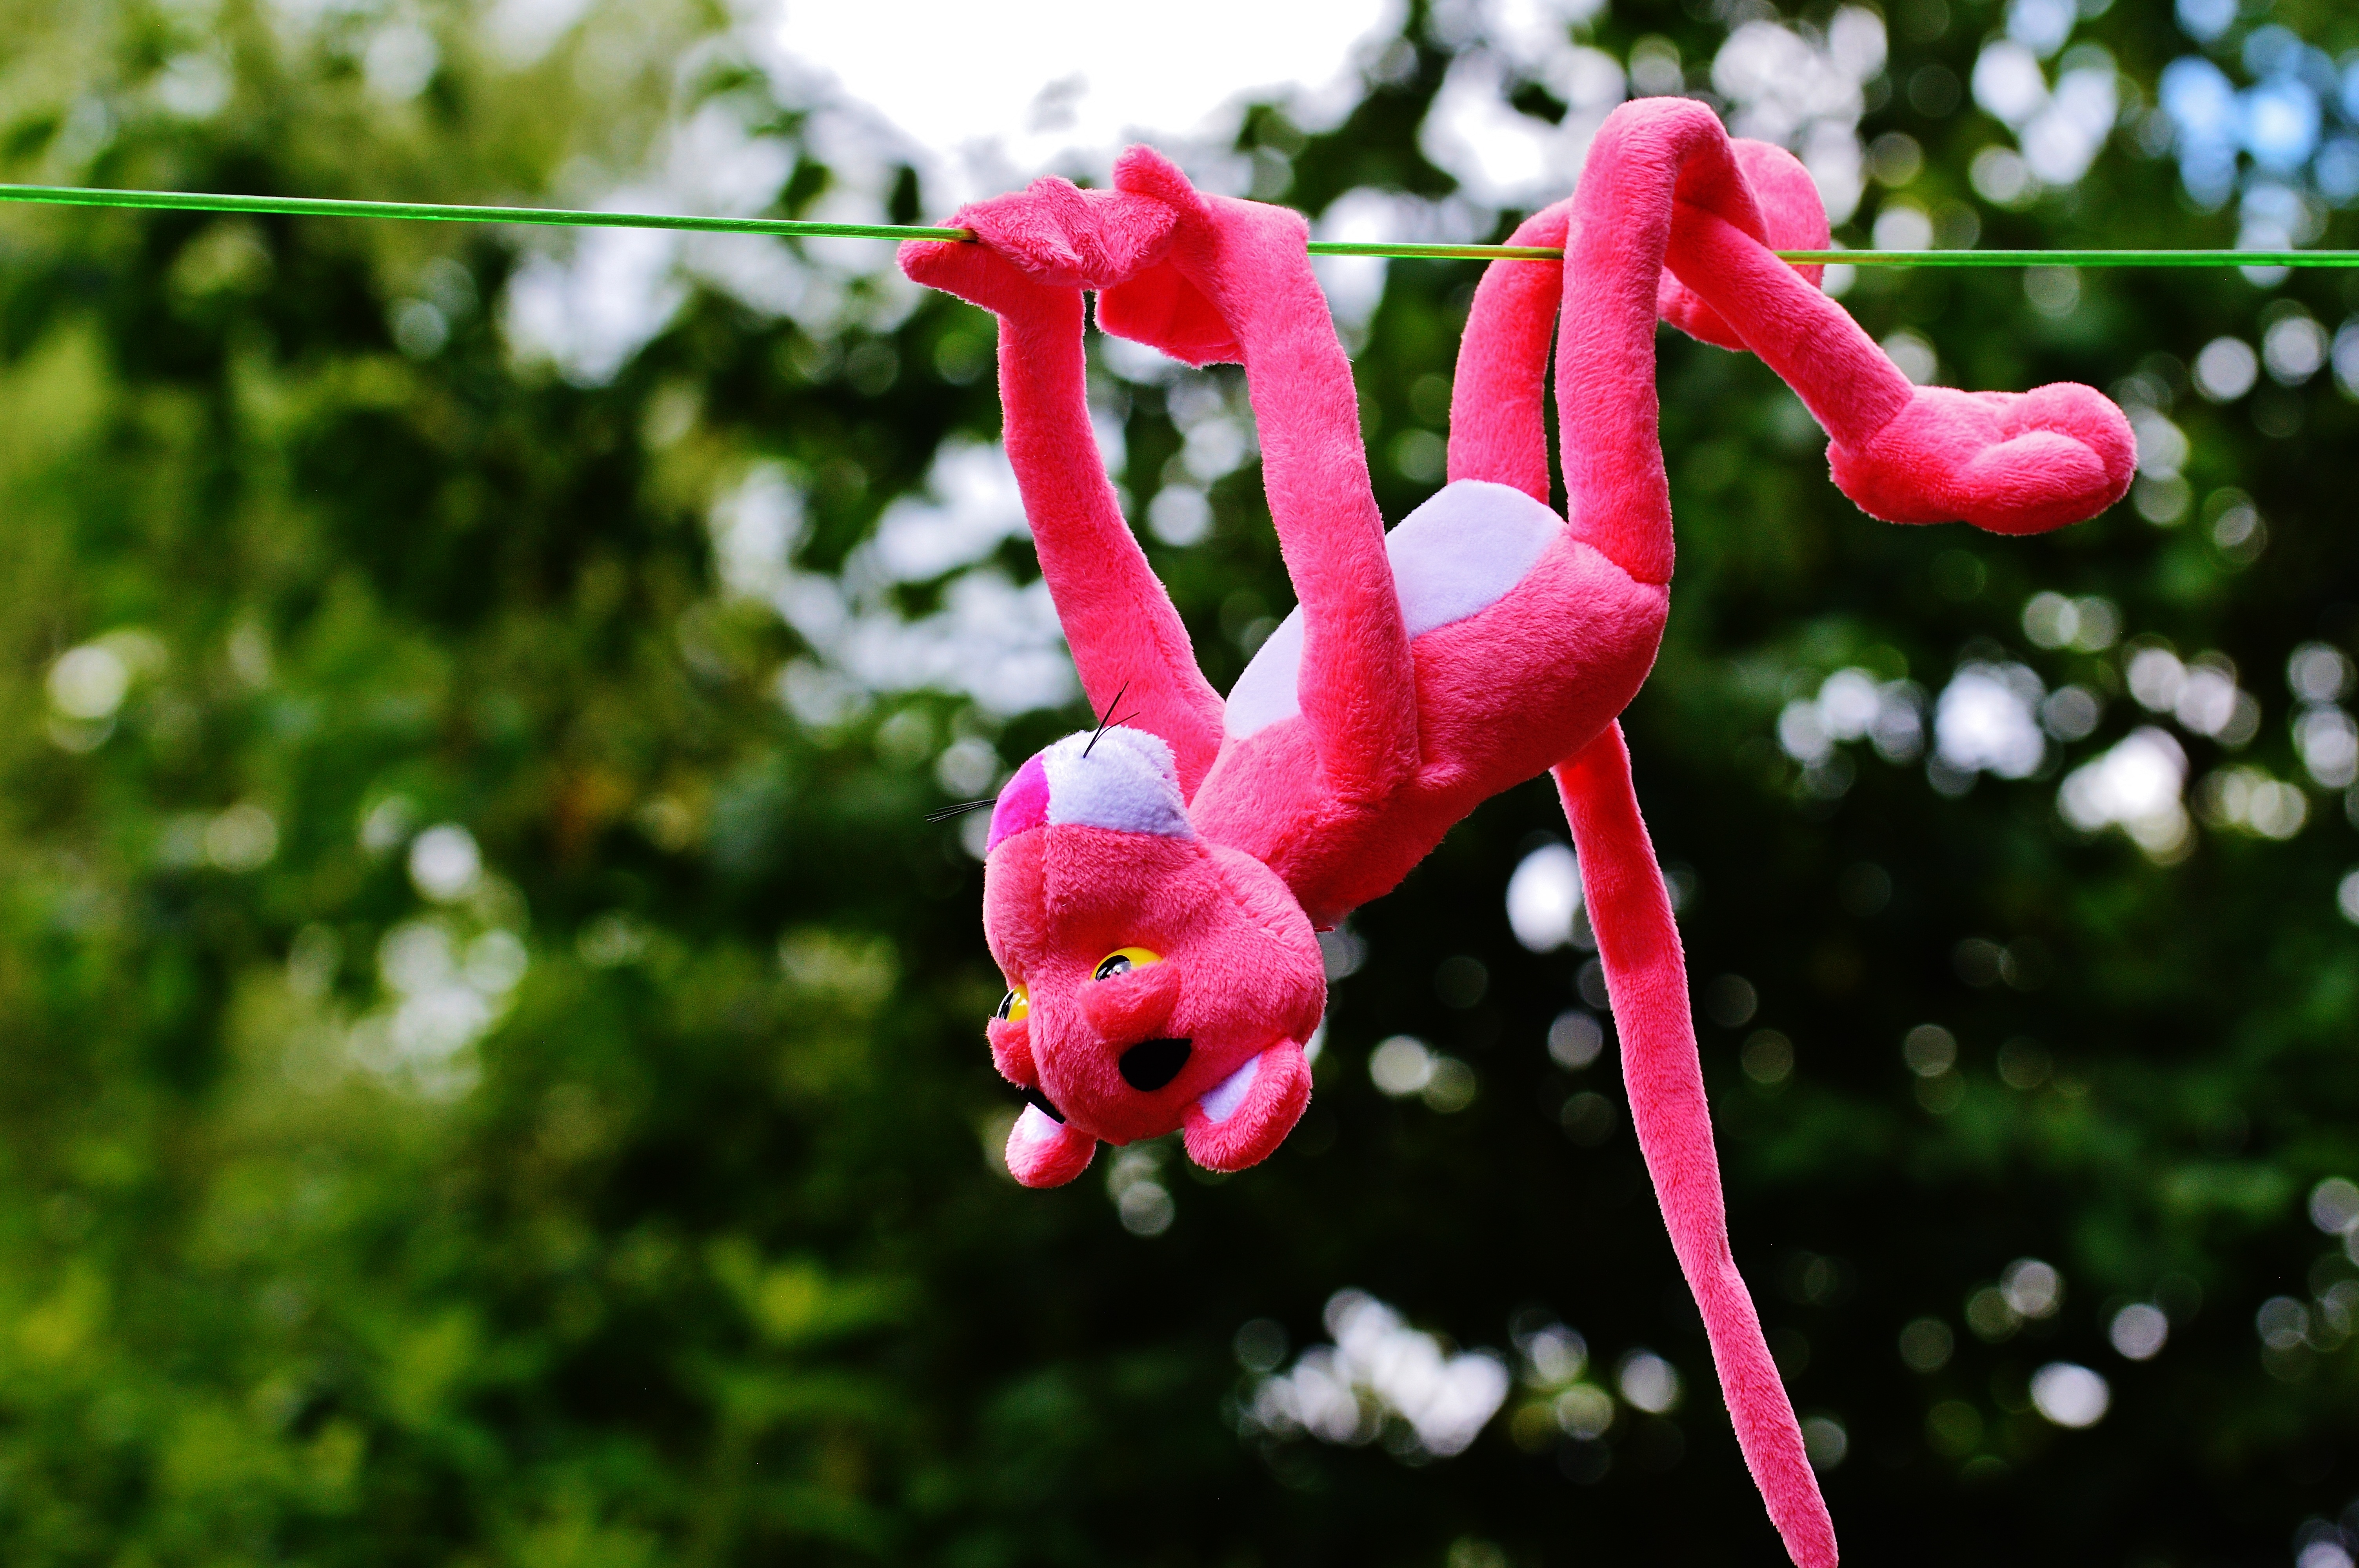
blossom, plant, play, leaf, flower, spring, red, botany, pink, flora, fig, children, fun, shrub, toys, funny, plush, stuffed animal, macro photography, panther, soft toy, flowering plant, hang out, the pink panther, land plant